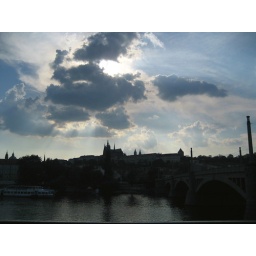
PRAGUE, the castle in blue